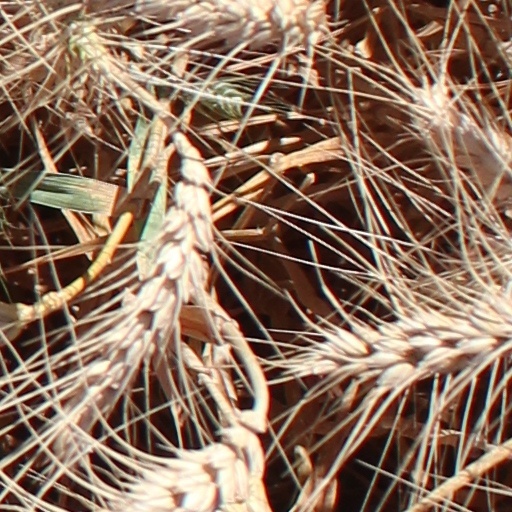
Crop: wheat